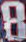
Number: 8